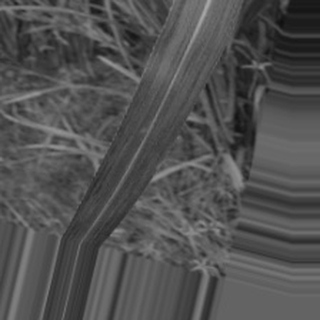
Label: sugarcane_bacterial_blight